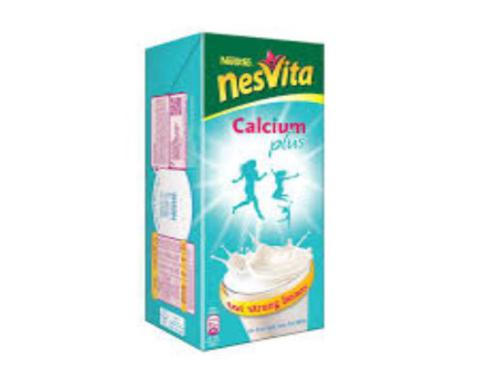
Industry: Food